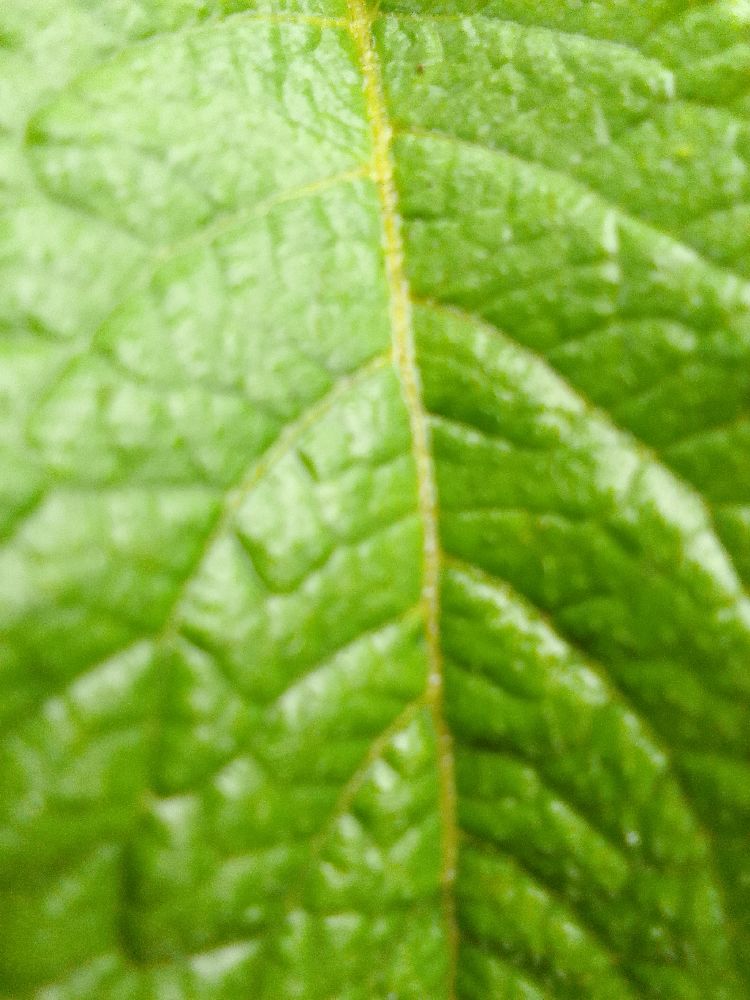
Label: Healthy